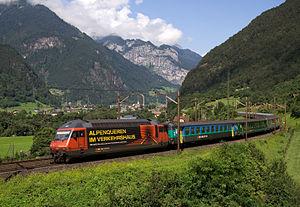
Certaines entreprises ferroviaires mettent à disposition leurs locomotives comme support publicitaire. Cette façon de faire procure un revenu lucratif non négligeable.
Les Re 460 sont des locomotives électriques des Chemins de fer fédéraux suisses entrées en service entre 1992 et 1996.